Zine El Abidine Ben Ali

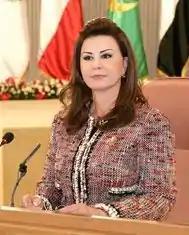
Leïla Ben Ali

At about 18:00, Prime Minister Mohamed Ghannouchi went on state television to say "Since the president is temporarily unable to exercise his duties, it has been decided that the prime minister will temporarily exercise the (presidential) duties."